Guillaume Delcourt

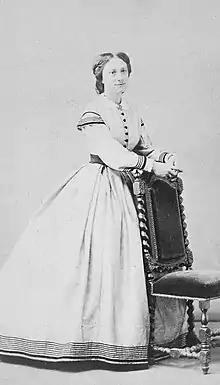
His wife, Laurence Lambrechts, daughter of Dr Pierre Joseph Lambrechts, Burgomaster of Hoboken.

In 1865, he was named engineer of maritime constructions, he helped develop the port of Antwerp. He became the maritime advisor of Leopold II and advised the king on the necessary maritime equipment for Sir Henry Morton Stanley and his expedition.